Arcadia Invitational

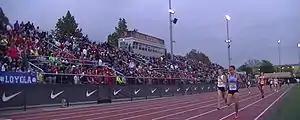

The Arcadia Invitational is a high school track and field meet in the United States. It is considered the most competitive meet in the country and has been billed as the "Home of National Records". The meet is held at Arcadia High School in Arcadia, California, on either the first or second weekend in April each year. The Arcadia Invitational attracts the top prep athletes in the United States and internationally (Canada, Mexico, Australia, Ireland, New Zealand, Argentina, and Brazil have been represented in recent years). The Arcadia Invitational has played host to 32 national high school records and has helped to produce 179 U.S. Olympians.